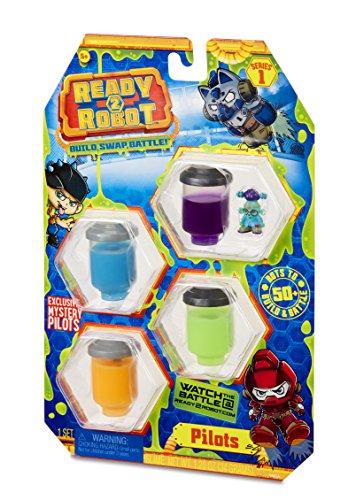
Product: Ready2Robot Pilots- Style 3
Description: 4 unique pilots to add to your mechbots.
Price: $4.39
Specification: ProductDimensions:1.2x6.6x10inches|ItemWeight:4.2ounces|ShippingWeight:4.2ounces(Viewshippingratesandpolicies)|ASIN:B07BBX2822|Itemmodelnumber:554028E5C|Manufacturerrecommendedage:5-17years